Max Kruse

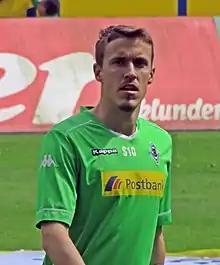
Kruse with Borussia Mönchengladbach in 2015

Max Bennet Kruse (born 19 March 1988) is a German former professional footballer who played as an attacking midfielder or forward.